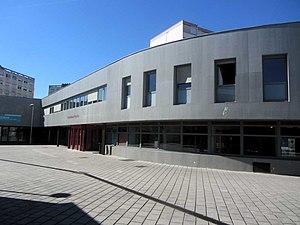
Médiathèque à Besançon (France)
La bibliothèque municipale de Besançon est un réseau de bibliothèques municipales constitué d'une bibliothèque d’étude et de conservation dont les collections anciennes et précieuses ont fait de la bibliothèque de Besançon une bibliothèque municipale classée, mais aussi de cinq médiathèques, deux bibliobus et une bibliothèque numérique.